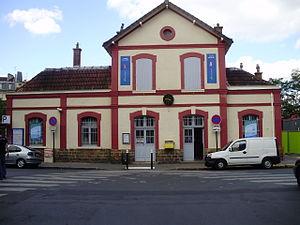
Gare des Vallées, à La Garenne-Colombes, Hauts-de-Seine, France (bâtiment voyageurs)
Caroline est une série française de 44 albums pour enfants, écrits et illustrés par Pierre Probst, et publiés de 1953 à 2007. L'héroïne est une petite fille à couettes blondes âgée de sept à dix ans, active, moderne, indépendante, qui vit comme une grande personne. Elle est entourée de huit jeunes animaux espiègles et gaffeurs qui parlent et agissent comme des humains.
La gare des Vallées est une gare ferroviaire française située en limite des communes de Bois-Colombes, Colombes et la Garenne-Colombes, son adresse étant fixée à La Garenne-Colombes, place de la Gare-des-Vallées.